Development of the Chinese Nationalist air force (1937–1945)

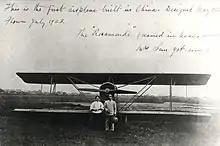
The "Rosamonde" biplane, the first indigenously designed and made military aircraft in China shown here with Soong Qingling and Sun Yat-sen; Soong would fly as a passenger in the plane with pilot at the controls

On the 29th of November, 1920, the Chinese Nationalist Party (KMT) established the "Aviation Department". Starting with four Curtiss JN Jenny training aircraft, the "Aviation Department" gave nationalist faction troops an aviation element during the Constitutional Protection Movement led by the party leader Sun Yat-sen.